Shires of Virginia

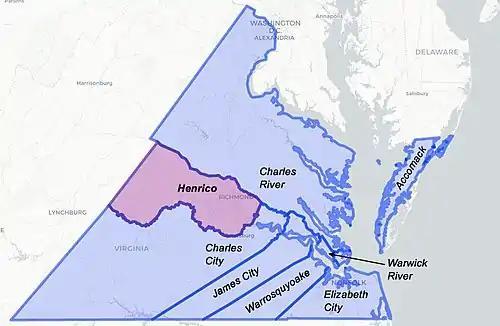
Map of the eight Shires of Virginia Colony

The eight Shires of Virginia were formed in 1634 in the Virginia Colony. These shires were based on a form of local government used in England at the time, and were redesignated as counties a few years later. As of 2007, five of the eight original shires were considered still extant in the Commonwealth of Virginia in essentially their same political form, although some boundaries and several names have changed in the almost 400 years since their creation.